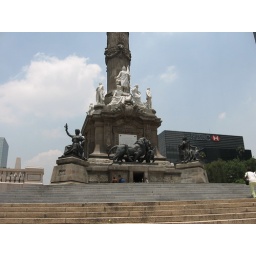
The bronze female figures around the base portray Law, Justice, War and Peace.